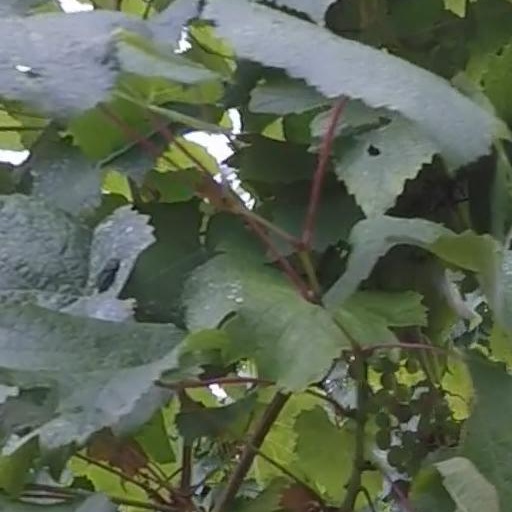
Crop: grape